Morena (Tom Boxer song)

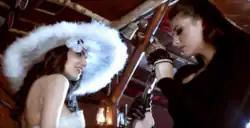
A screenshot of the music video, showing Antonia ("right") singing in a bar while Cristina Bizu ("left") dances around her. Both eventually kiss, which caused controversy for the video's portrayal of lesbianism.

An accompanying music video for "Morena" was exclusively premiered on Kiss TV on 19 February 2010, followed by its release onto the official YouTube channel of label Roton on the same date. The clip was shortly made private on the aforementioned platform, with an Urban.ro editor suggesting that this had been done to allow further work on it. The music video was filmed by Tom Boxer in early 2010, who wrote on his blog that it "was shot as a short film not as a regular video". Selected outfits used were specifically created for the visual, and it features cameo appearances by Romanian musicians Mike Diamondz, Tom Boxer and Cristina Bizu.